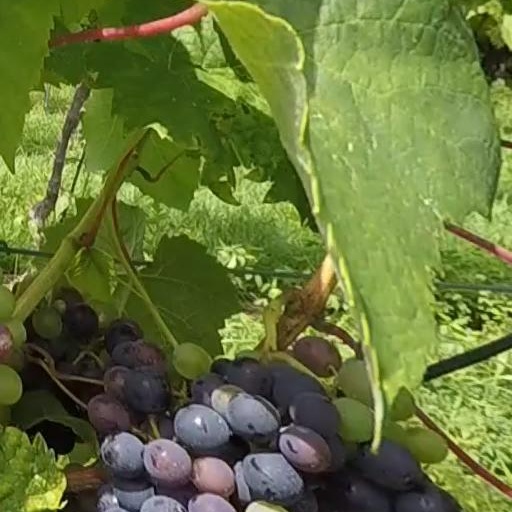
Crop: grape